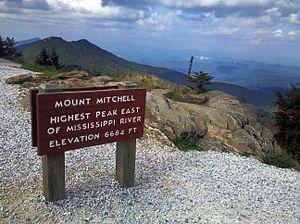
Le parc d'État du mont Mitchell est un parc d'État de la Caroline du Nord situé dans le comté de Yancey. Il se trouve au bord de la Blue Ridge Parkway et inclut le mont Mitchell, le plus haut sommet des États-Unis à l'Est du Mississippi, qui lui donne son nom.